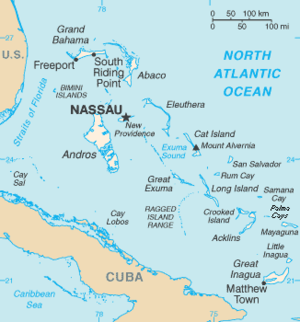
Bahamas / Geografi
Kort over Bahamas
Bahamas, officielt Commonwealth of the Bahamas, er en suveræn stat i Vestindien. Bahamas er en østat bestående af 700 øer i Atlanterhavet sydøst for Florida og nord for Cuba.